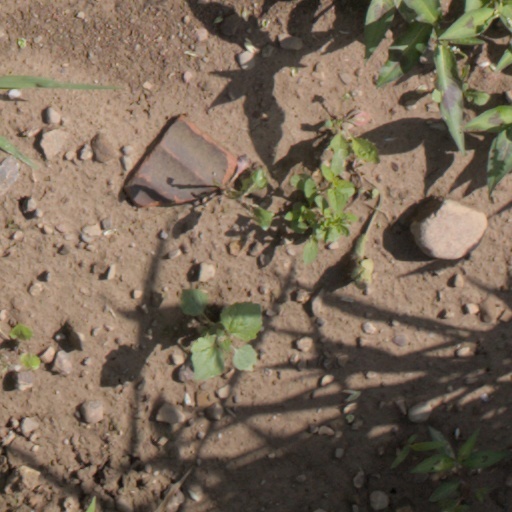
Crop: wheat